Reflectometric interference spectroscopy

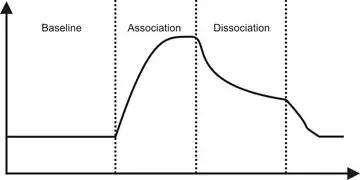
Diagram of a binding curve

RIfS is used especially as a detection method in chemo- and biosensors.